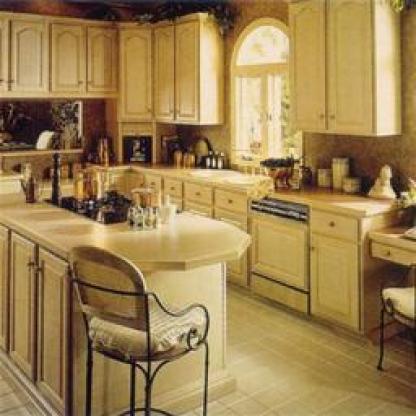
Scene: Indoor